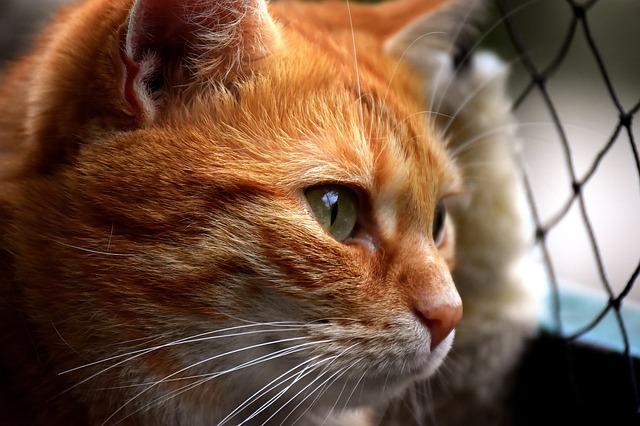
cat